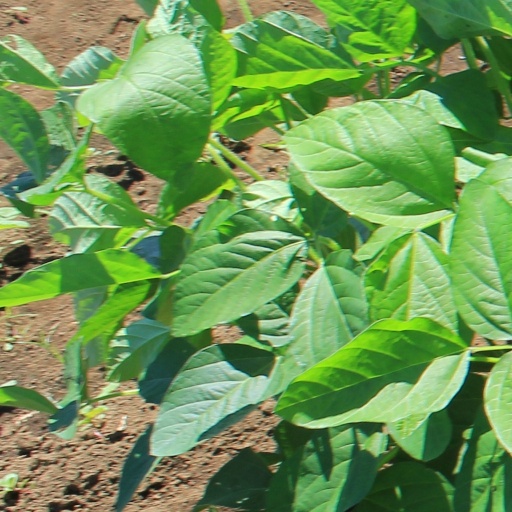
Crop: soybean